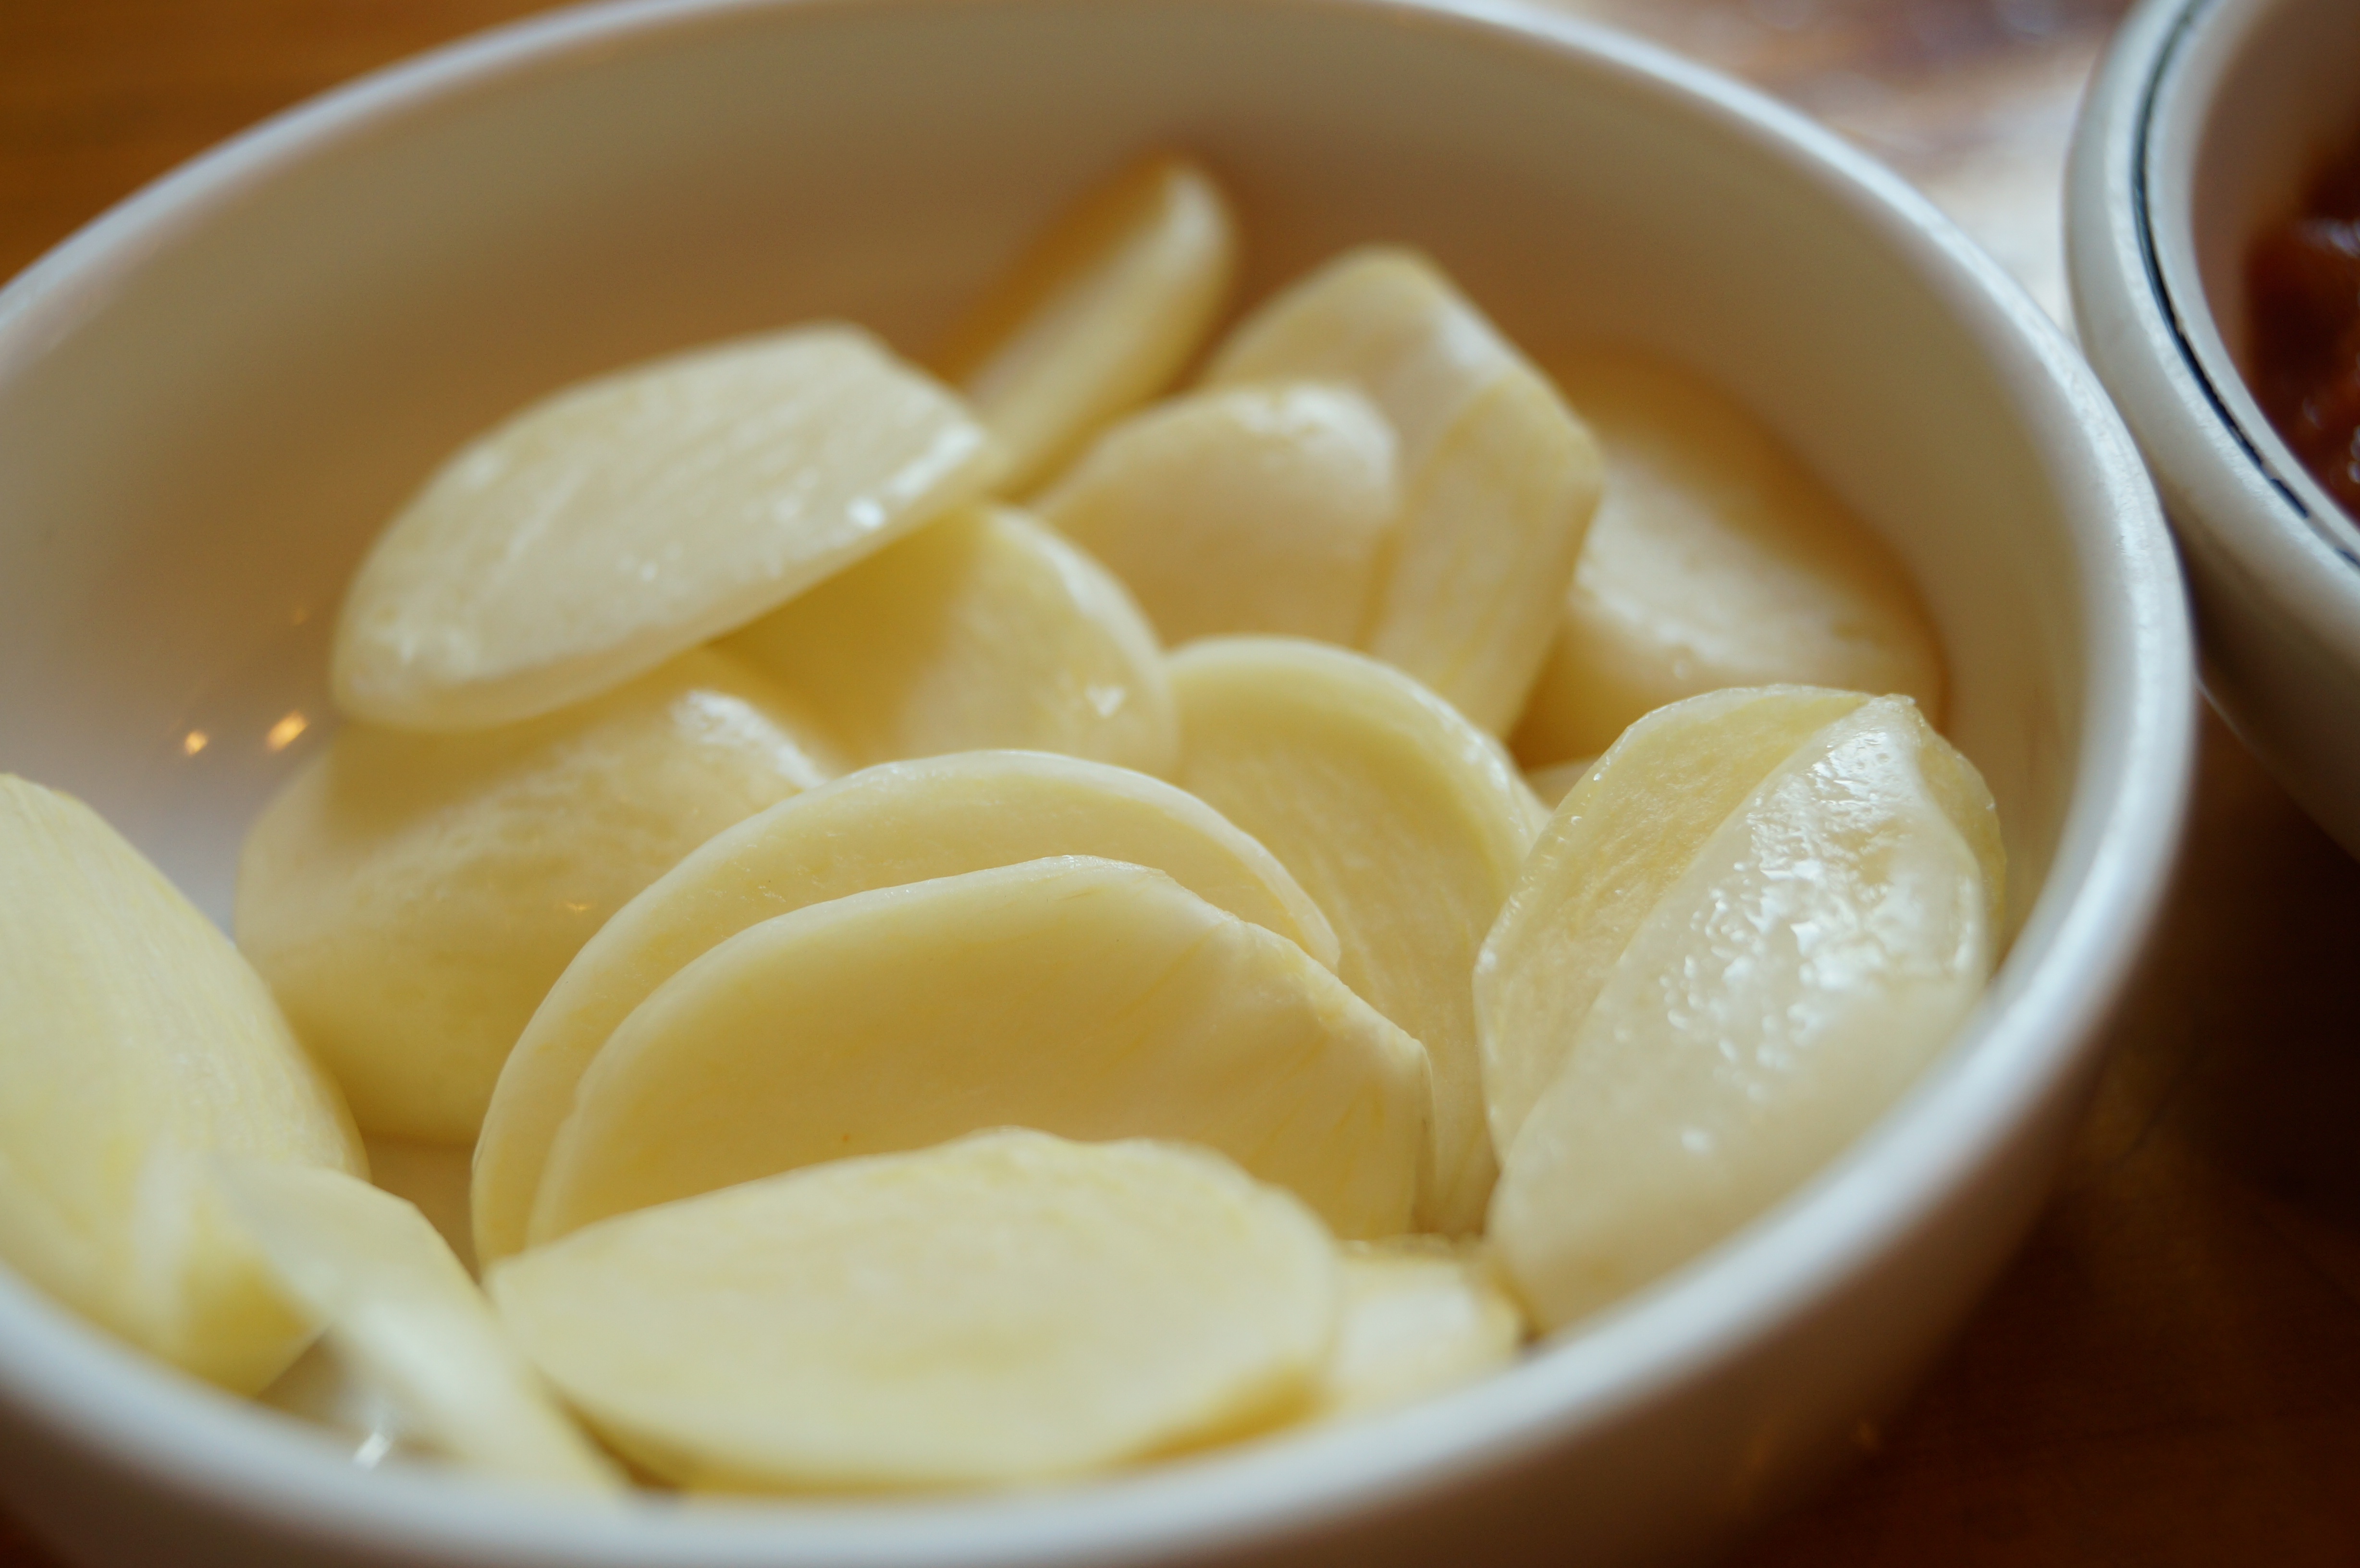
land, dish, meal, food, garlic, produce, breakfast, cuisine, asian food, raw garlic, chinese food